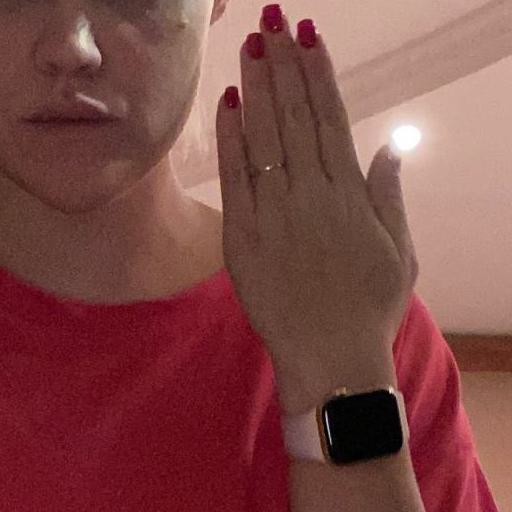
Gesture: stop_inverted